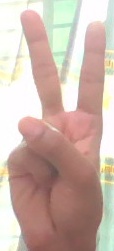
ASL sign: 2